Ctrl (SZA album)

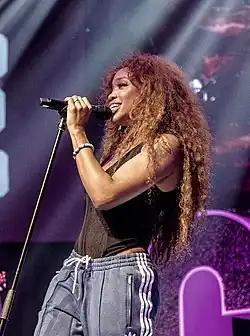
SZA performing in Toronto, Canada on the Ctrl the Tour in August 2017.

SZA premiered "Drew Barrymore" on "Jimmy Kimmel Live!". She also announced the title of her debut studio album, initially titled "A", but was later renamed to "Ctrl". On April 28, 2017, SZA announced she had signed her first major-label recording contract with RCA Records. Following the announcement of "Ctrl", SZA releases a promotional video narrated by rapper RZA. RZA opened with a dialogue stating "I’m zoning in with my homegirl, SZA—Self Savior, Zig-Zag-Zig Allah." Followed by a short verse "Yeah, I think you can take that far, Mama. Ya know what I mean? Cut loose the drama, no melodrama. Rise to the top, claim ya karma. And it’s my honor to drop this lesson, it’s my honor to give this blessing." On June 2, 2017, "Broken Clocks" was released as a promotional single, before being sent to urban contemporary radio in January 2018, serving as the album's fourth single. On June 8, 2017, "Doves in the Wind" was released as a promotional single.